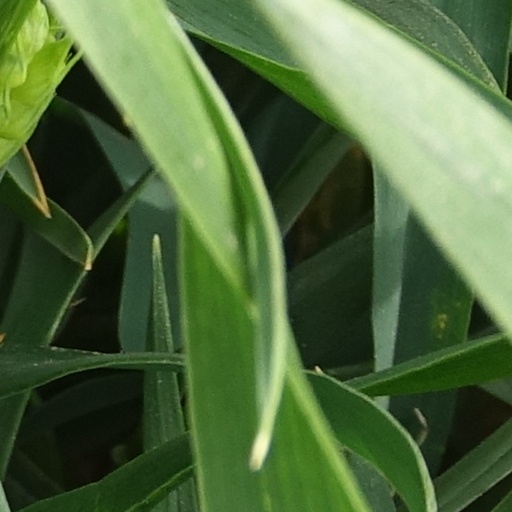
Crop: wheat